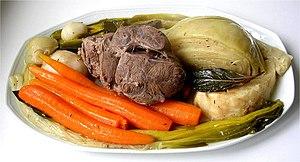
Pot-au-feu
La cuisine française fait référence à divers styles gastronomiques dérivés de la tradition française. Elle a évolué au cours des siècles, suivant ainsi les changements sociaux et politiques du pays. Le Moyen Âge a vu le développement de somptueux banquets qui ont porté la gastronomie française à un niveau supérieur, avec une nourriture décorée et fortement assaisonnée par des chefs tel Guillaume Tirel. Au XVIIᵉ siècle, les habitudes ont changé, avec une utilisation moins systématique des épices et avec le développement de l'utilisation des herbes aromatiques et de techniques raffinées, initiées par François Pierre de La Varenne et par d'autres dignitaires de Napoléon Bonaparte, comme Marie-Antoine Carême.
Le pot-au-feu est une recette de cuisine traditionnelle emblématique historique de la cuisine française, et du repas gastronomique des Français, à base de viande de bœuf cuisant longuement à feu très doux dans un bouillon de légumes.
La cuisine européenne ou la gastronomie européenne est le nom donné au patrimoine culinaire commun des États du continent européen.
La queue de bœuf est le nom culinaire de la queue du bovin.